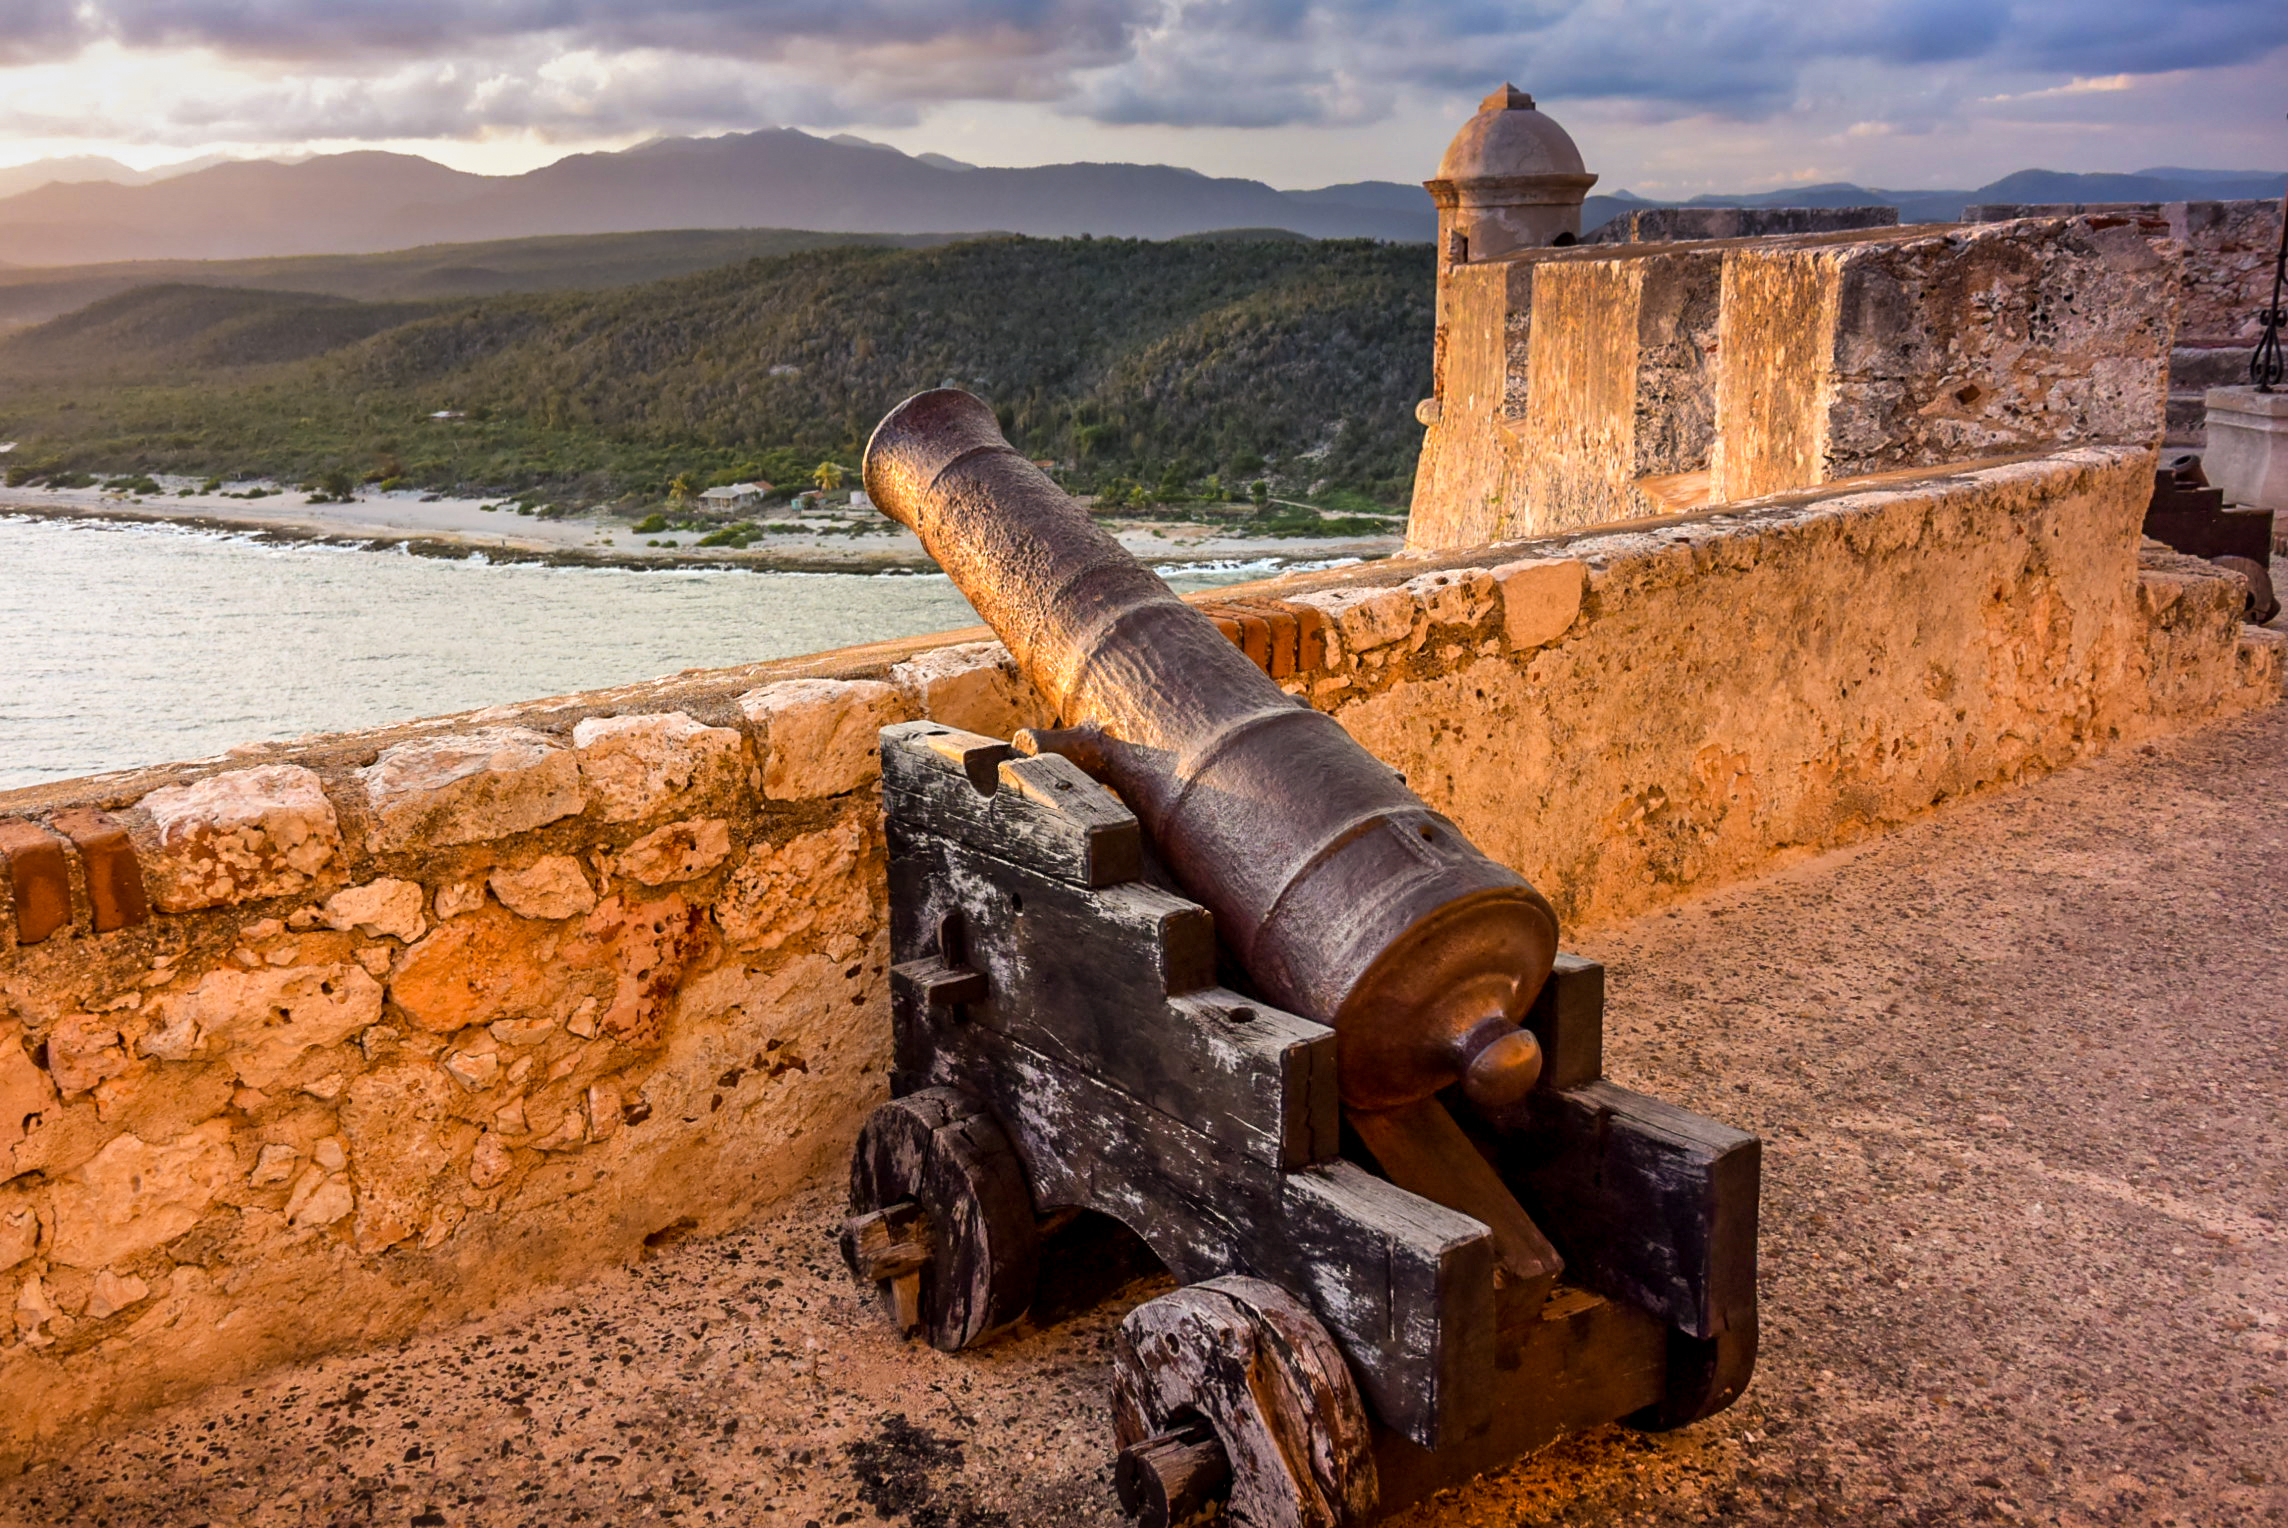
rock, wood, wall, travel, castle, fortification, terrain, material, cuba, de, la, san, temple, ruins, castillo, roca, cannon, caribbean, cuban, santiago, pedro, ancient history